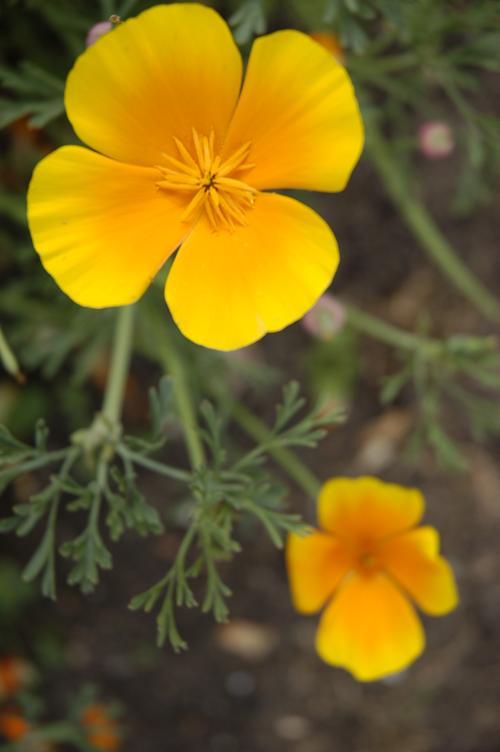
Label: californian poppy